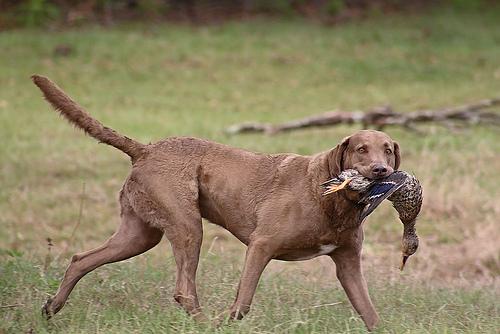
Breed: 215-n000075-Chesapeake_Bay_retriever